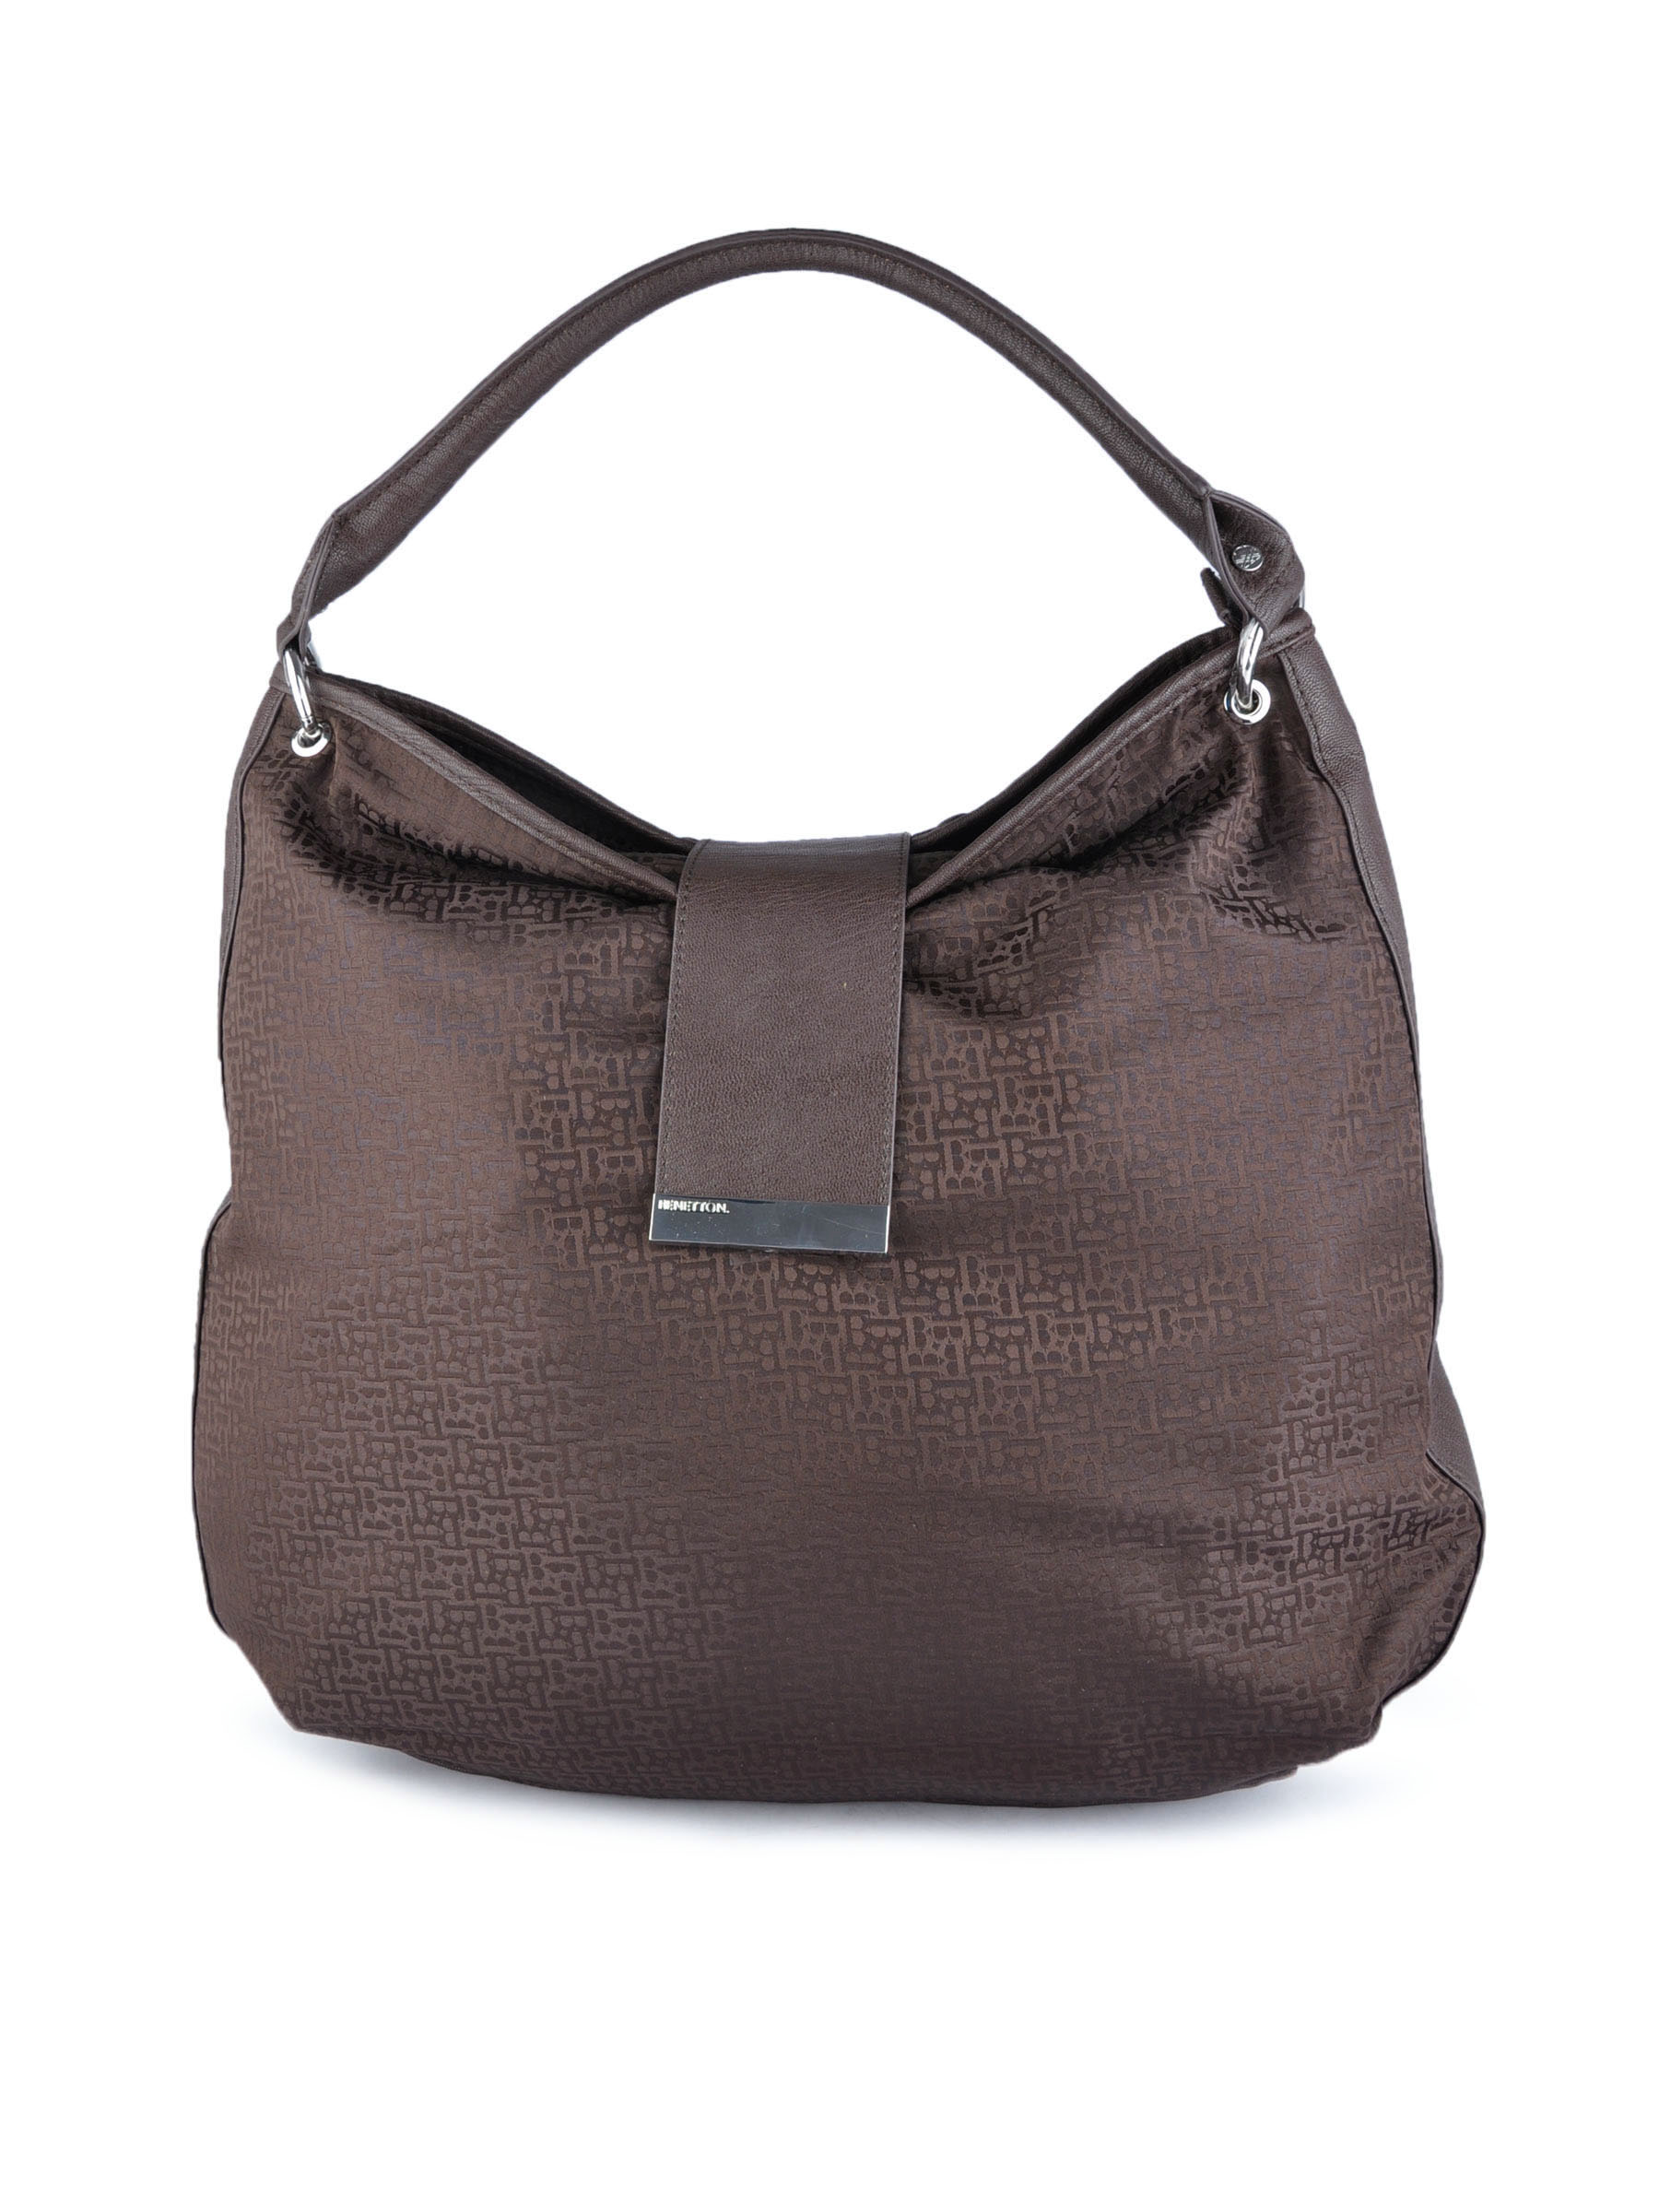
United Colors of Benetton Women Solid Coffee Brown Handbags
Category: Accessories / Bags / Handbags
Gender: Women
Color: Brown
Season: Summer 2011
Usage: Casual